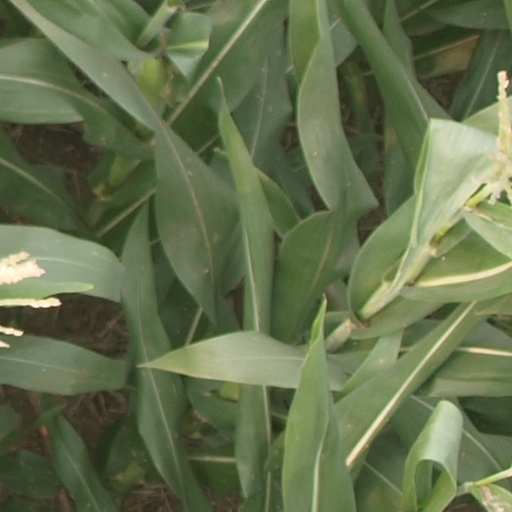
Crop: maize; corn